Adelaide Johnson

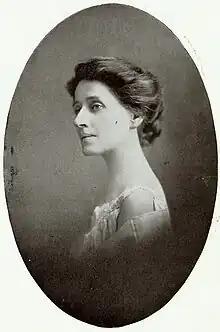

Adelaide Johnson (1859–1955) was an American sculptor whose work is displayed in the U.S. Capitol and a feminist who was devoted to the cause of equality of women. She was known as the "sculptor of the women's movement".